Question: Please indicate a possible affordance area of the bed that can be used for lying down
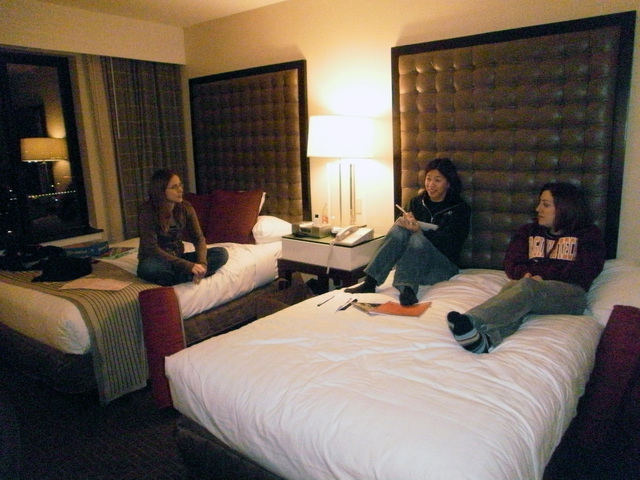
Answer: [159.375, 260.79, 621.94, 478.729]